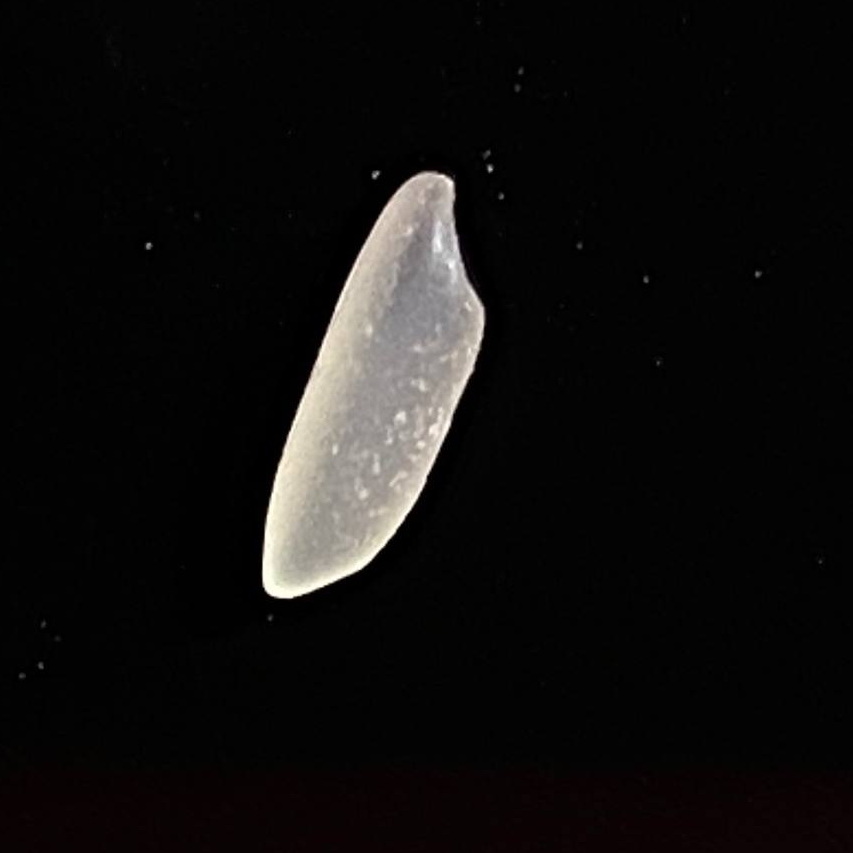
Rice variety: Katarivog